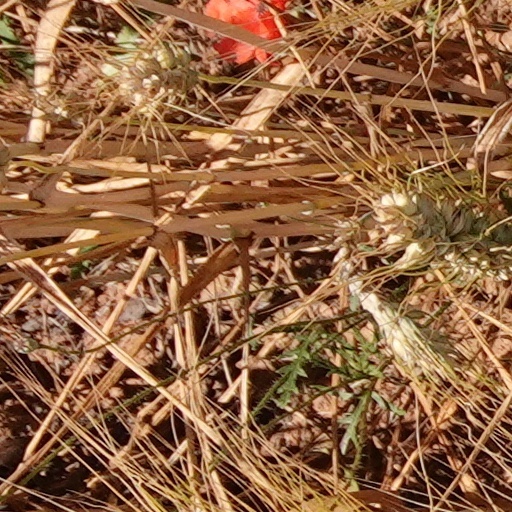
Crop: wheat